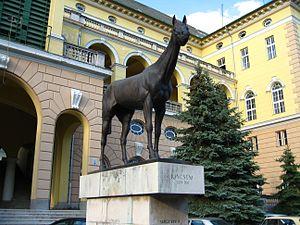
Kincsem fut un des plus brillants chevaux de course de tous les temps, après avoir remporté 54 courses sur 54 départs. Née à Kisbér, en Hongrie, en 1874, elle devient vite une icône nationale, et est vénérée dans d'autres parties du monde également. Pendant plus de quatre saisons, elle a gagné toutes ses courses contre femelles et mâles confondus sur des hippodromes à travers toute l'Europe, un record toujours invaincu.